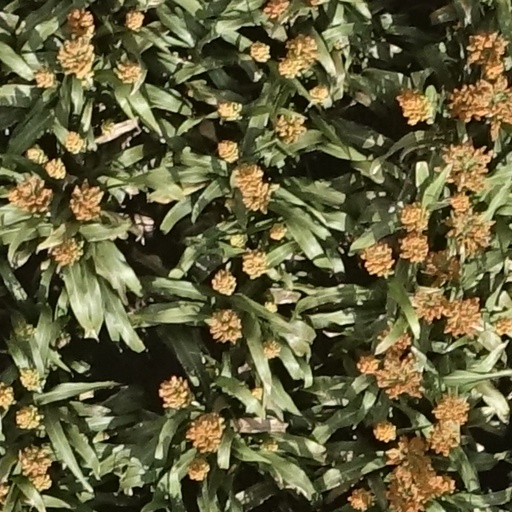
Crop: sorghum